Monika Liu

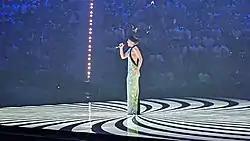
Liubinaitė performing at the first semi-final of the Eurovision Song Contest 2022 in May 2022.

On 7 December 2021, Liubinaitė was announced as a participant of , the Lithuanian national selection for the Eurovision Song Contest 2022, with the song "". The song was publicly released on 18 January 2022, and topped the Lithuanian singles chart shortly after. Liubinaitė performed in the third heat and advanced to the semi-finals and final, ultimately winning the competition, thereby winning the right to represent Lithuania in the Eurovision Song Contest 2022 in Turin, Italy.